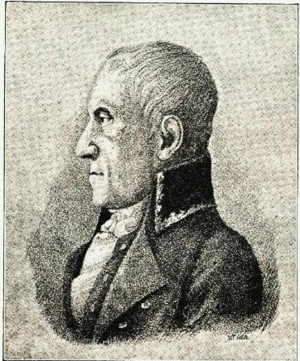
Enevold de Falsen (forfatter)
Envold Falsen var en dansk-norsk dramatiker og jurist. Han var far til Christian Magnus Falsen, Carl Valentin Falsen og Jørgen Conrad de Falsen.